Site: brandenburg
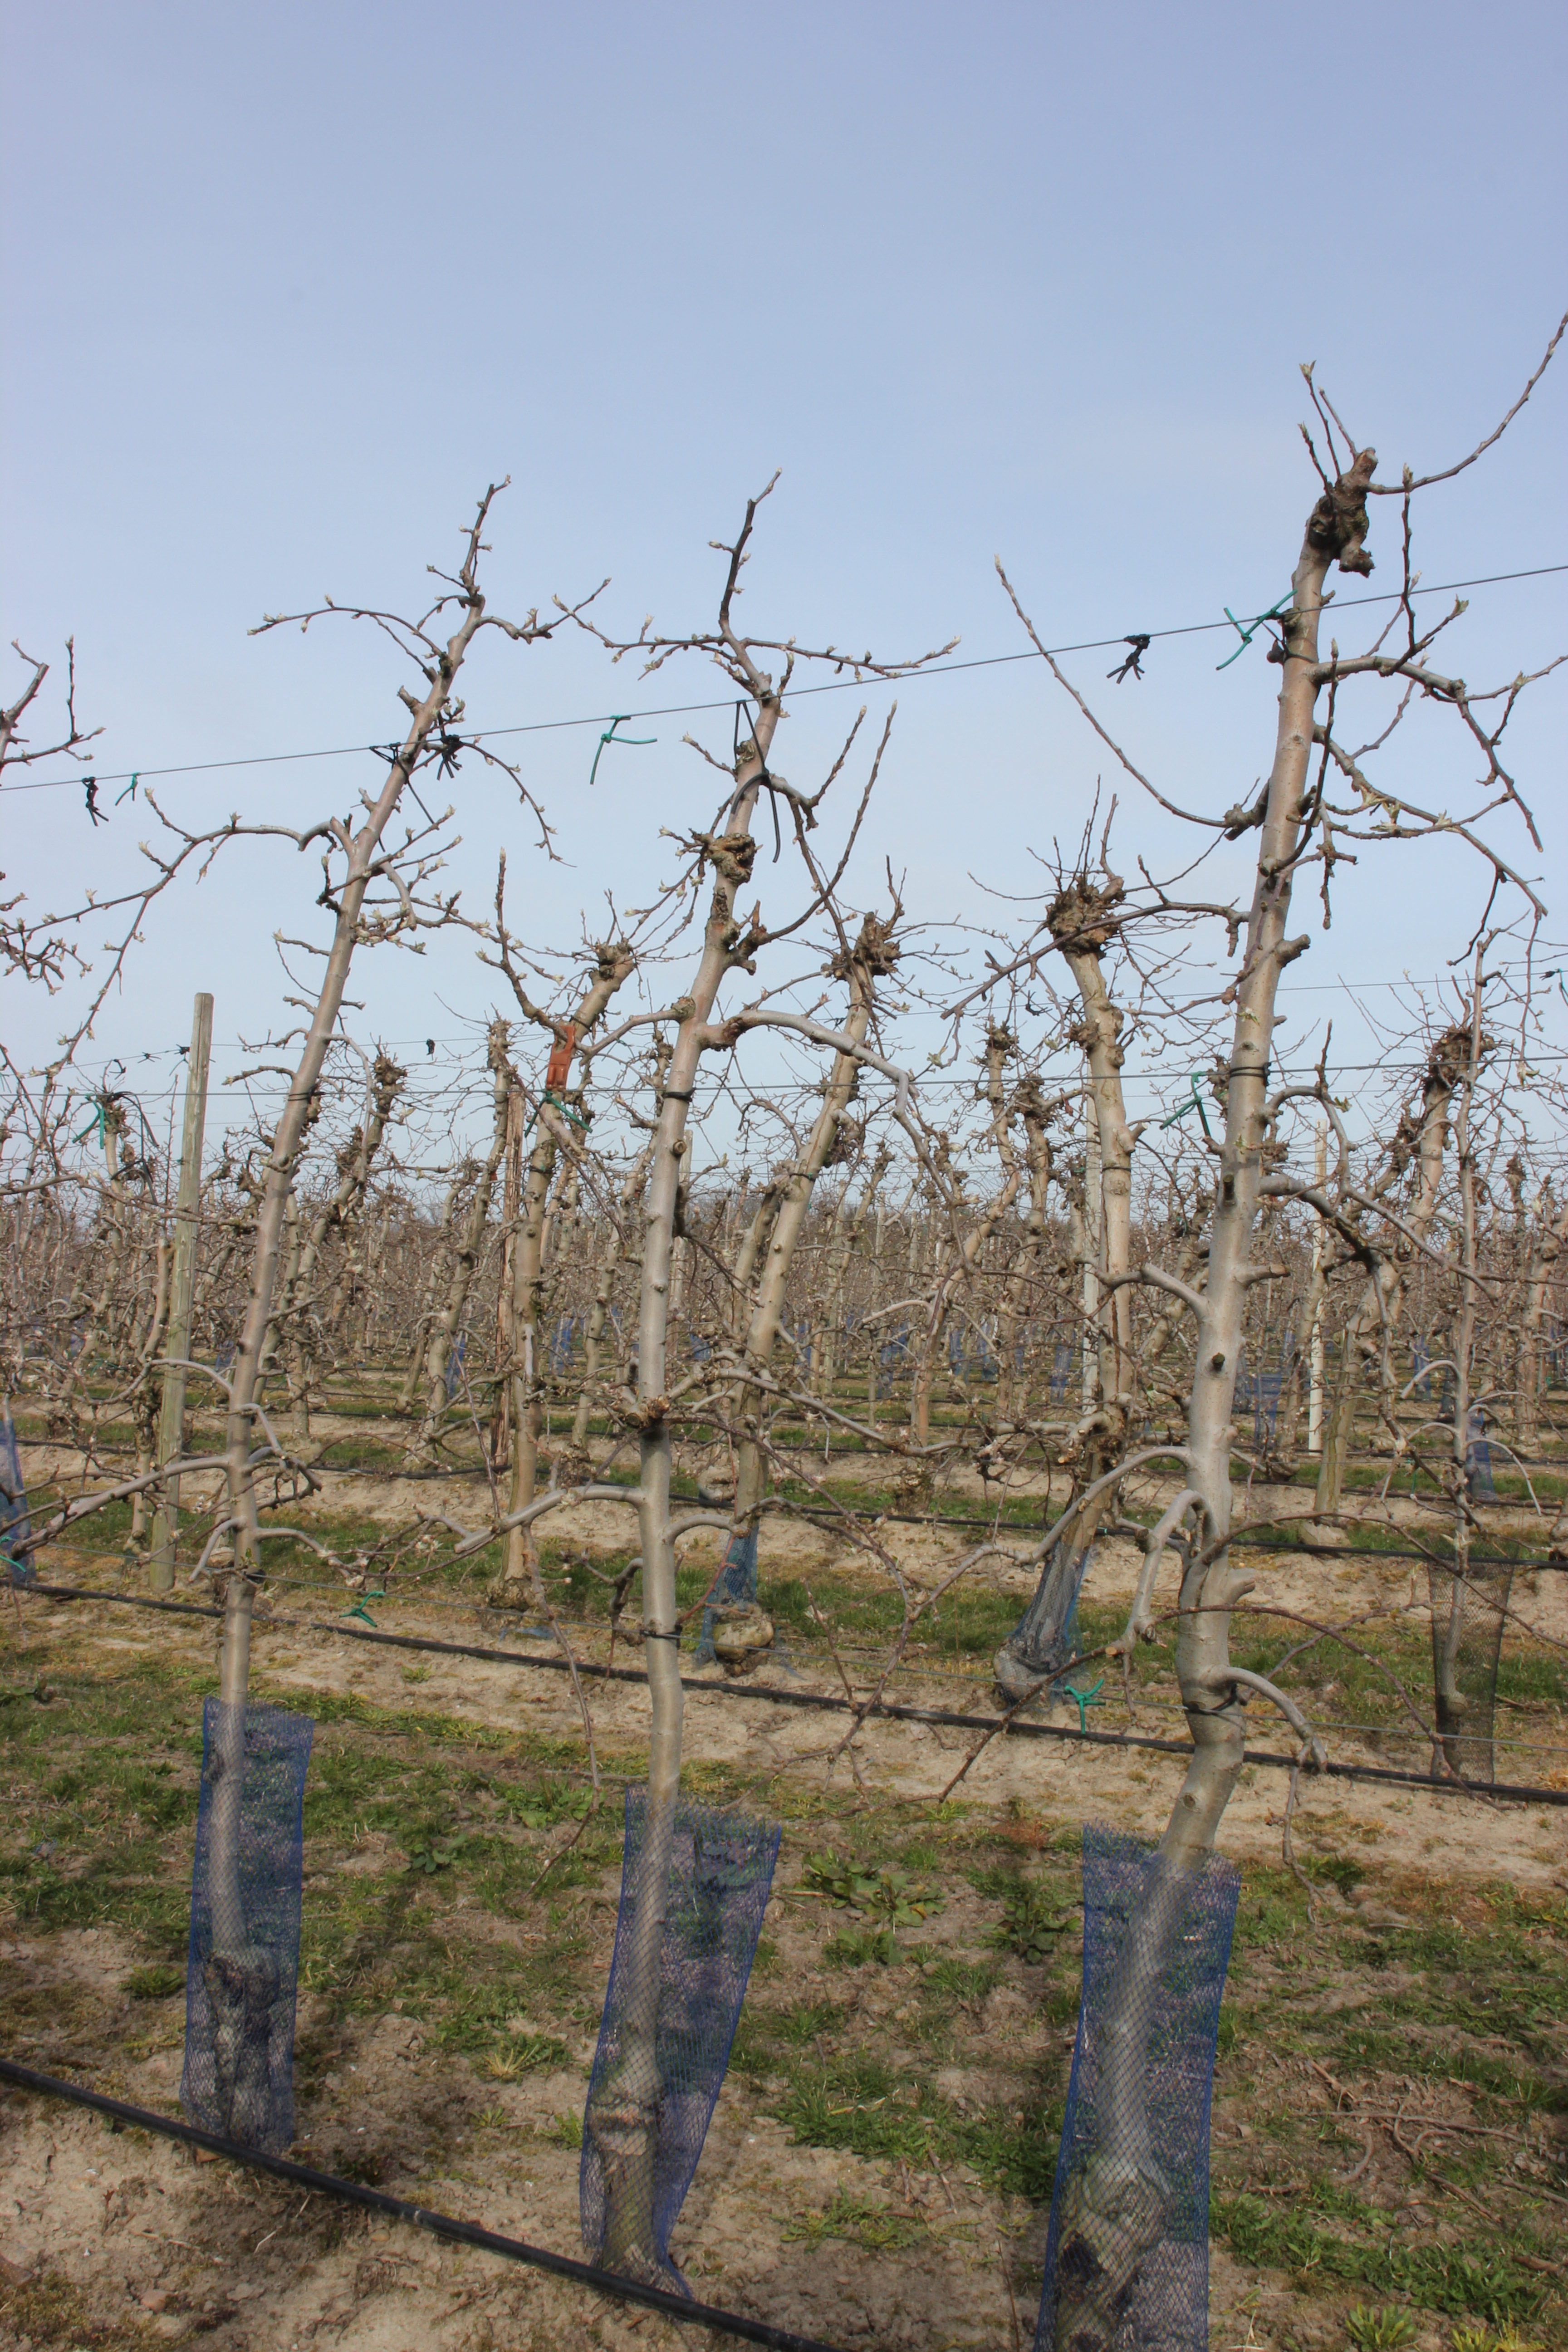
Growth stage (BBCH 54): Inflorescence emergence